Orpington railway station

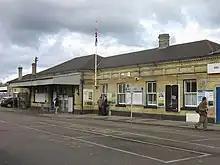
The Station Crofton Road entrance in 2007.

The station was opened on 2 March 1868 by the South Eastern Railway (SER), when the SER opened its cut-off line between Chislehurst and Sevenoaks. Previously, trains between London and Tunbridge Wells had taken a circuitous route via Redhill. The line was widened and the station rebuilt in 1904, expanding to six platforms. Third rail electrification reached Orpington in 1925, and extended to Sevenoaks in 1935.